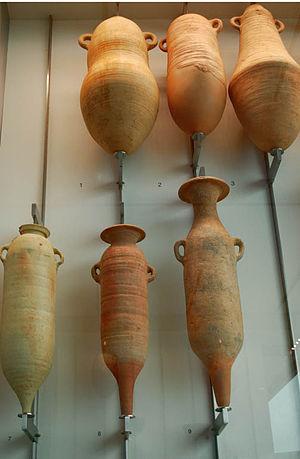
Les Phéniciens sont un peuple antique originaire des cités de Phénicie, région qui correspond approximativement au Liban actuel. Cette dénomination provient des auteurs grecs qui ont écrit à leur sujet. La Phénicie a toujours été divisée entre plusieurs cités, dont les plus importantes étaient Byblos, Sidon, Tyr et Arwad, et on ne sait pas si celles-ci ont eu conscience d'une identité commune. Les historiens ont repris l'adjectif « phénicien » pour désigner la civilisation qui s'est épanouie dans la région entre 1200 et 300 av. J.-C.